Benchmark (computing)

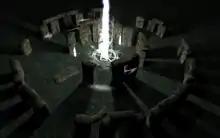
A graphical demo running as a benchmark of the OGRE engine

In computing, a benchmark is the act of running a computer program, a set of programs, or other operations, in order to assess the relative performance of an object, normally by running a number of standard tests and trials against it.